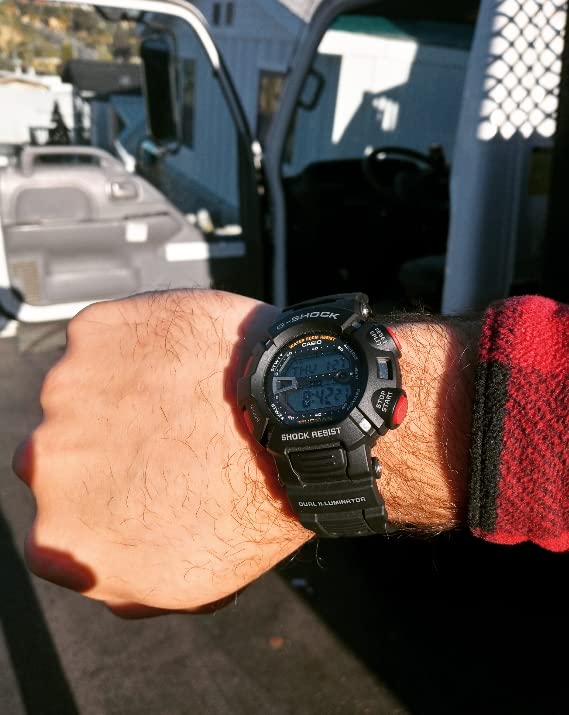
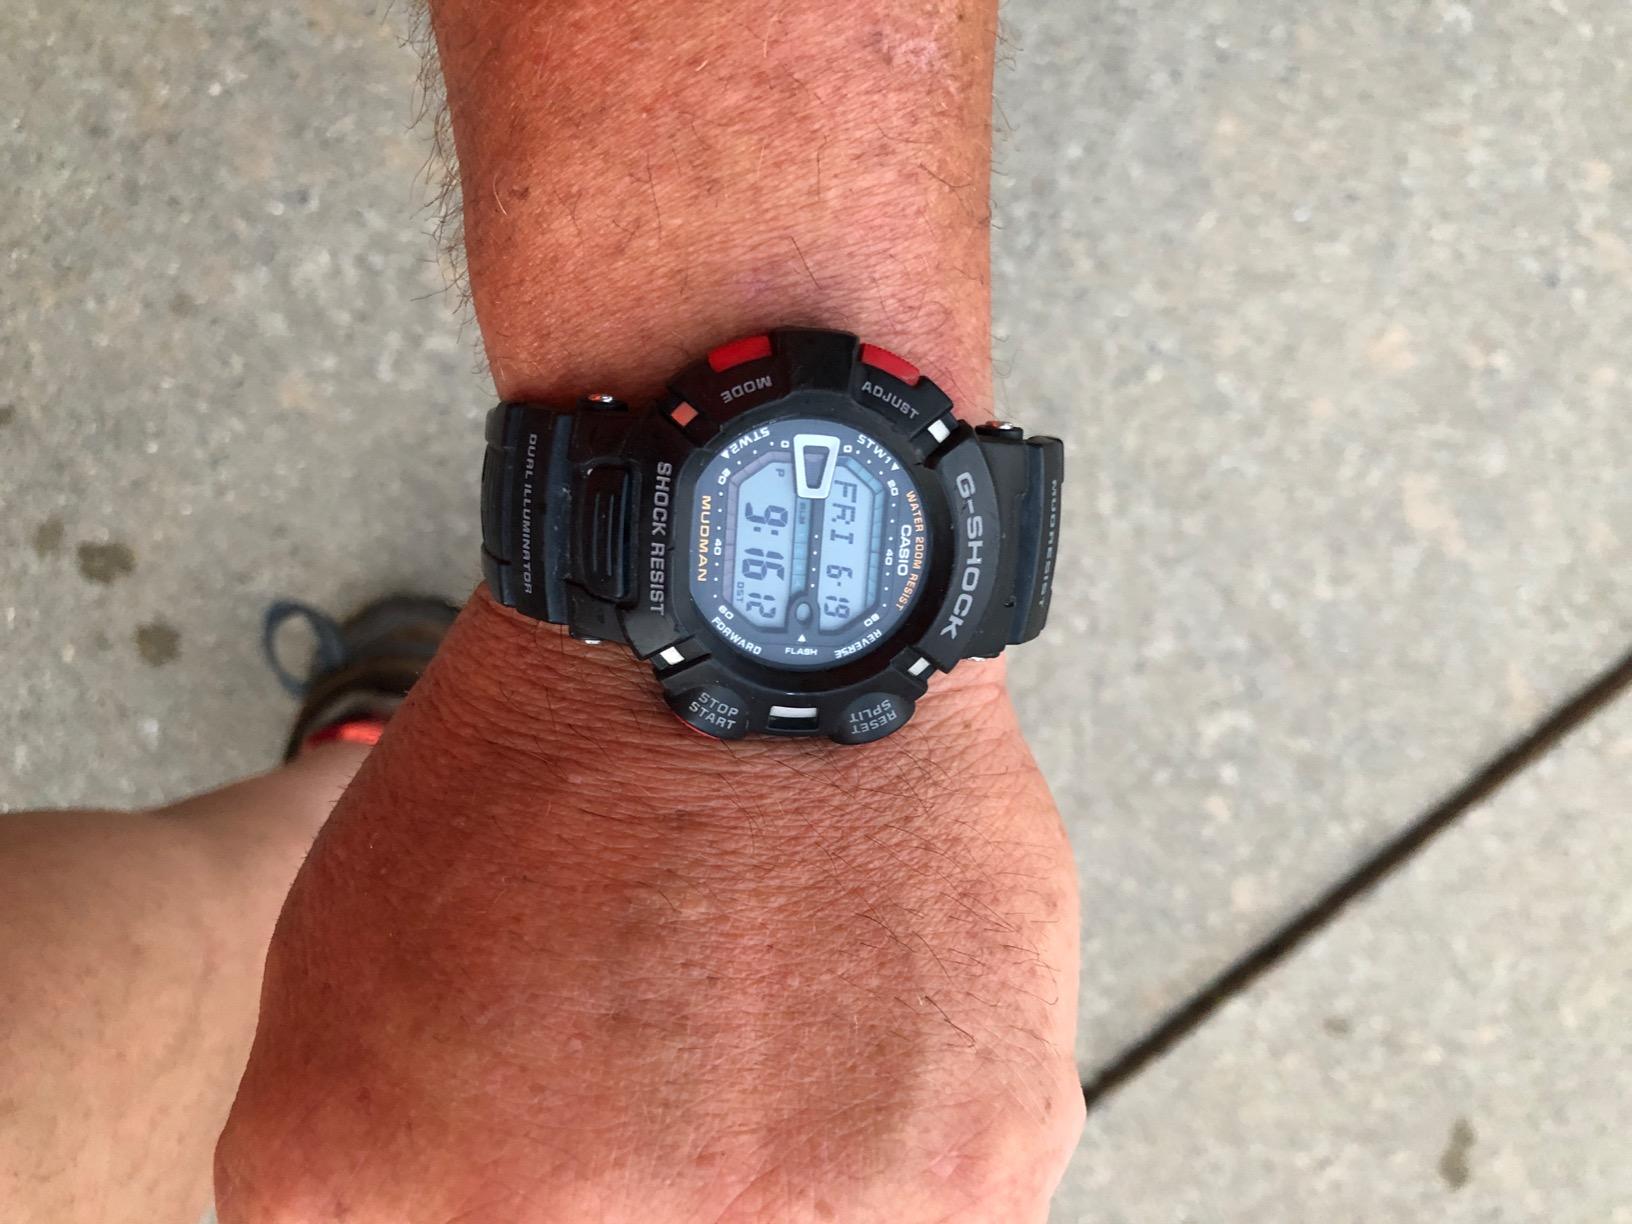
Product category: accessories_watch
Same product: yes